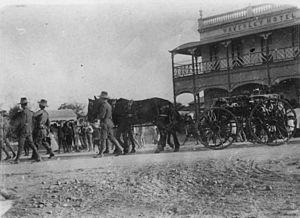
Ballade pour un cercueil est le quinzième album de la série de bande dessinée Blueberry de Jean-Michel Charlier et Jean Giraud. Publié en 1974, c'est le dernier album du cycle du trésor des Confédérés.